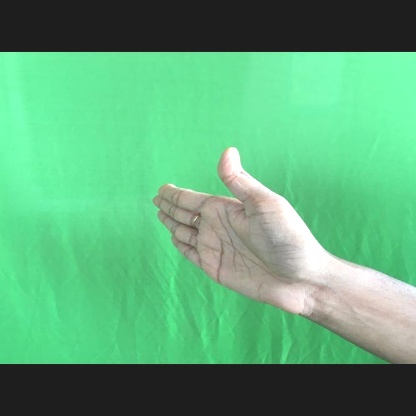
Mudra: Ardhachandran